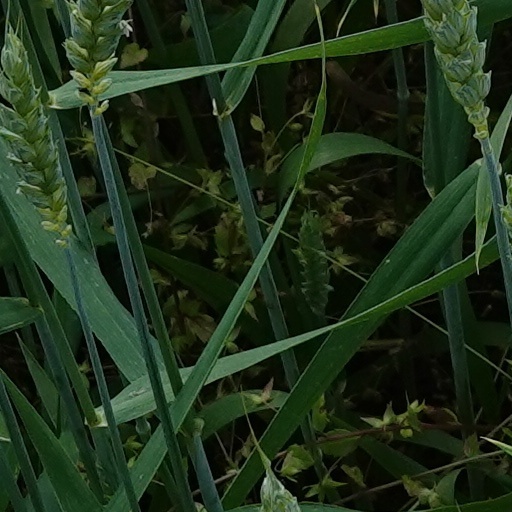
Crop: wheat